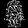
Label: Dress